Samuel E. Perkins

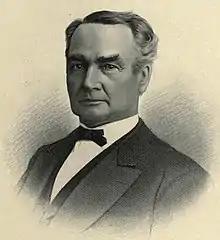
From 1884's "History of Indianapolis and Marion County, Indiana"

Samuel Elliott Perkins (December 6, 1811 – December 17, 1879) was an American lawyer, newspaper editor, and judge from the state of Indiana. He served as a Justice on the Indiana Supreme Court from January 21, 1846 to January 3, 1865, and again from January 1, 1877 until his death on December 17, 1879.